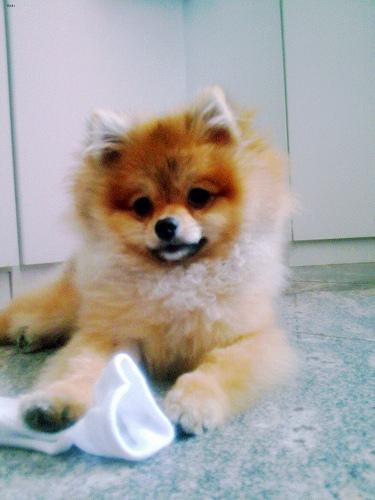
pomeranian